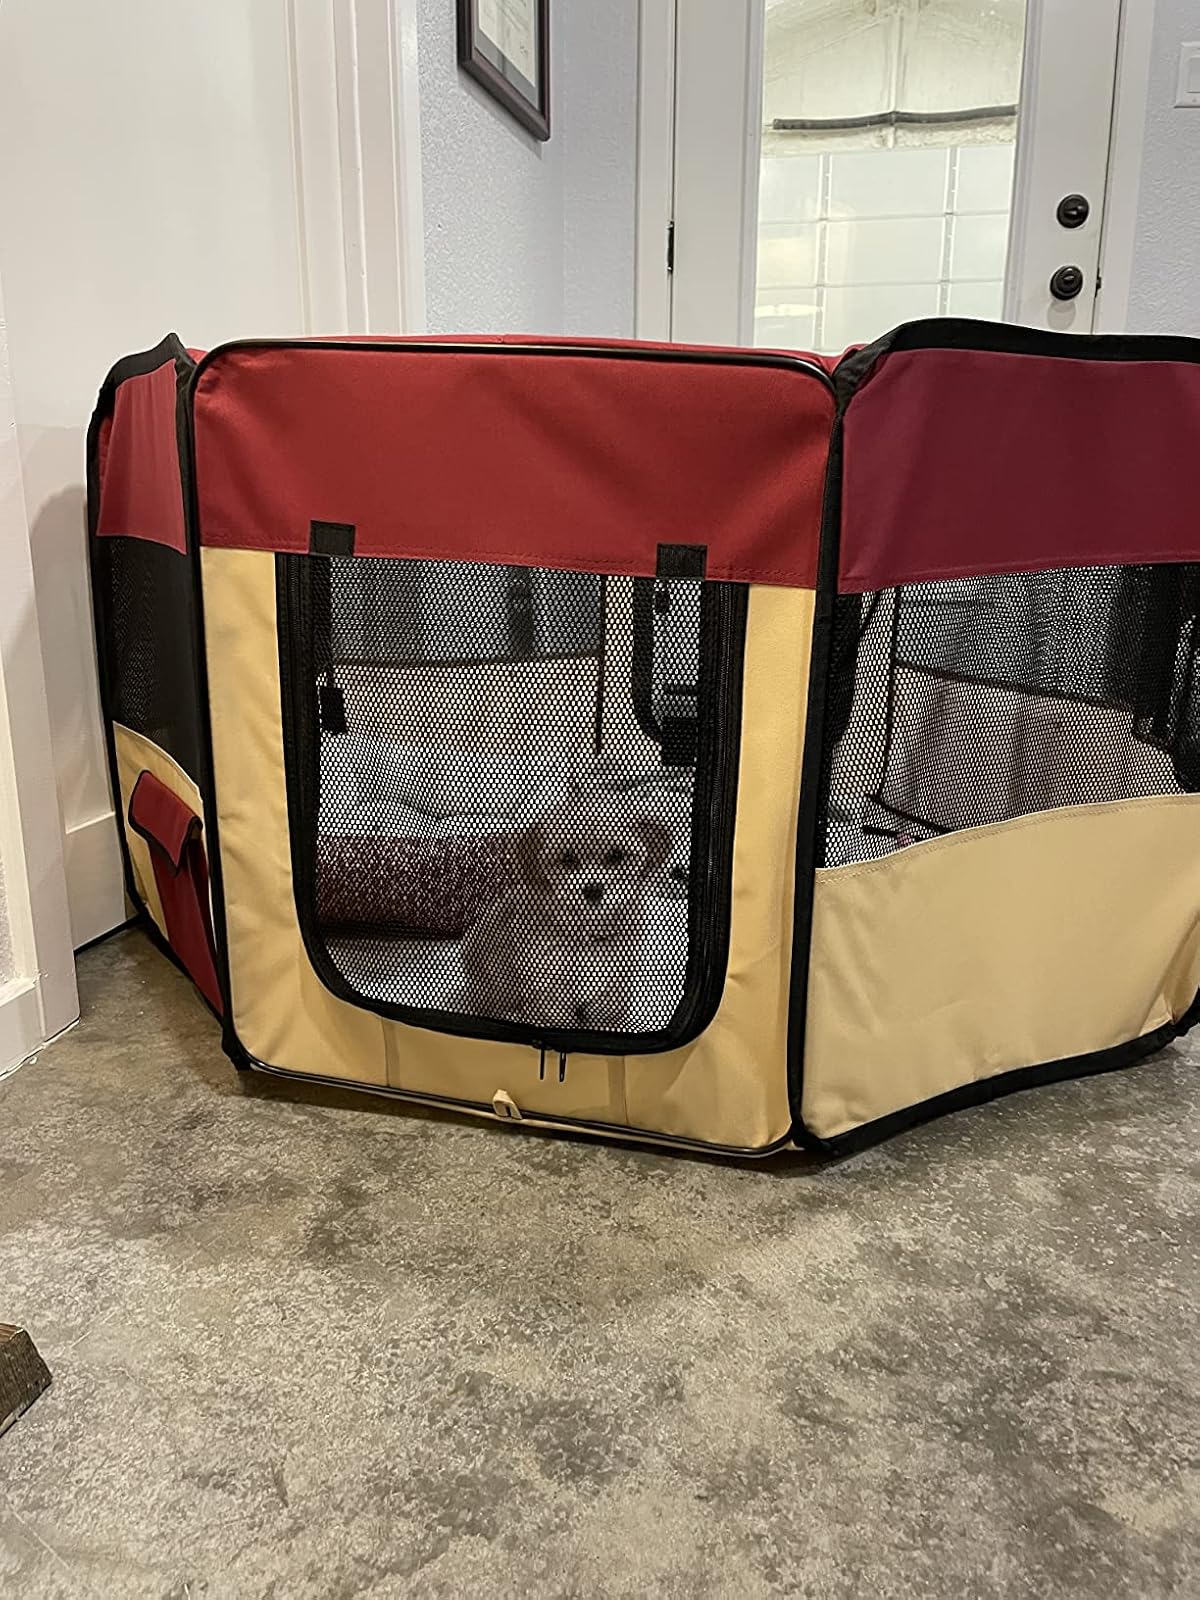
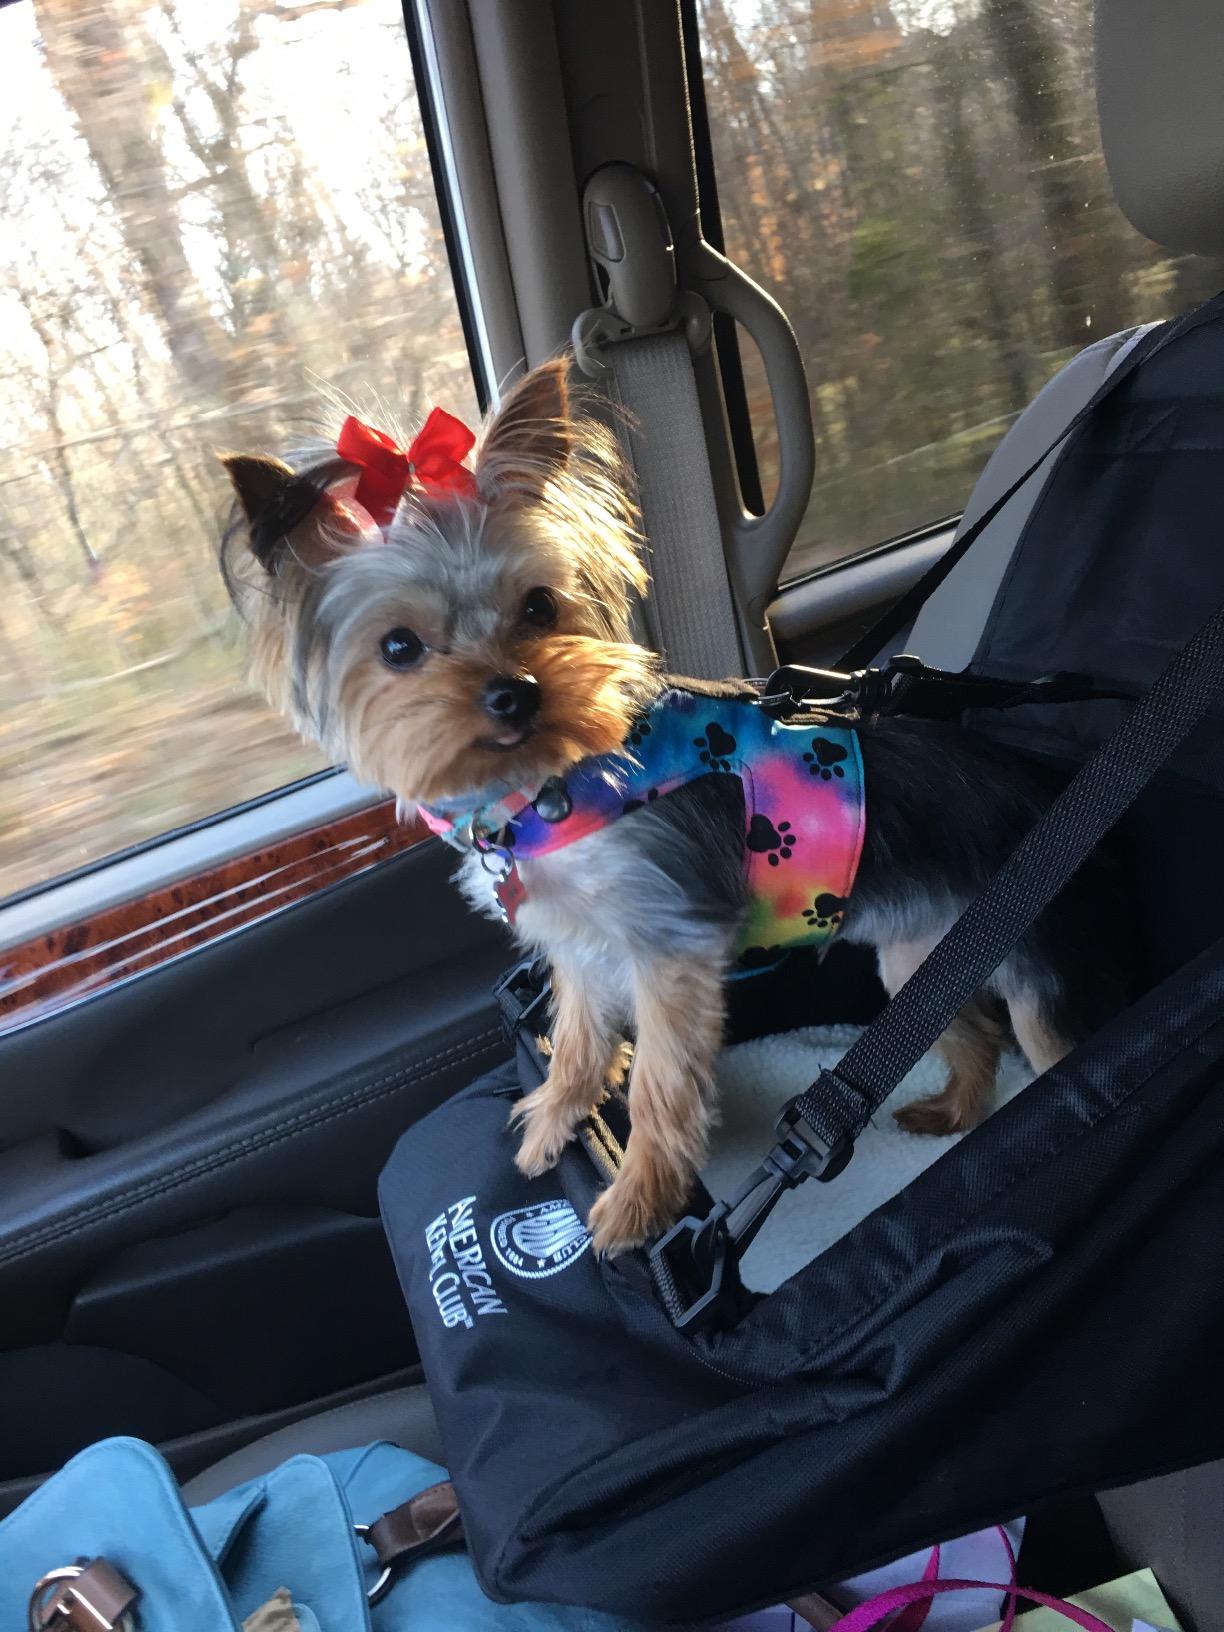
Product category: items_kennel
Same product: no